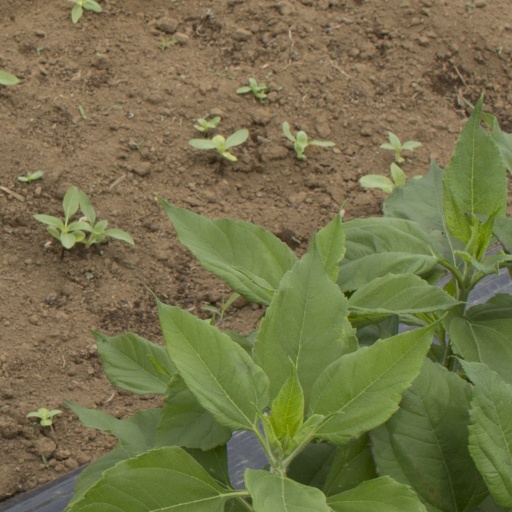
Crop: Jerusalem artichoke